Royce Hunt

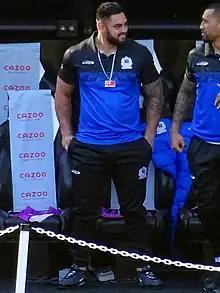
Hunt on international duty with Samoa in 2022

In October Hunt was named in the Samoa squad for the 2021 Rugby League World Cup.